Zamboanga del Sur

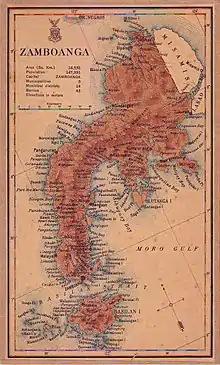

The original inhabitants of the Zamboanga Peninsula were the Subanen, who settled along the riverbanks in inland areas; and the various Sama-Bajau and Yakan ethnic groups who settled in coastal areas. Tausūg settlers from northeastern Mindanao also migrated to the region in the 13th century.